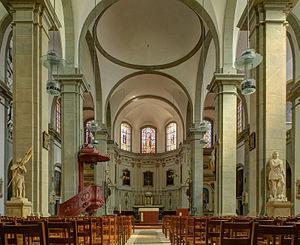
L'église Saint-Georges est la principale église de Vesoul, dans la Haute-Saône. Elle est brièvement élevée au titre de cathédrale du diocèse de Vesoul, sous l'Église constitutionnelle.